Algeria

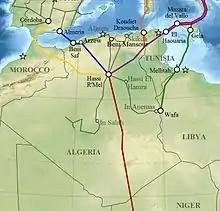
Pipelines across Algeria

The varied vegetation of Algeria includes coastal, mountainous and grassy desert-like regions which all support a wide range of wildlife.